IWI Galil ACE

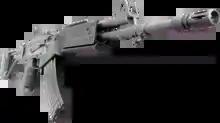
The STV-380, a Vietnamese localised equivalence to the ACE 32

The IWI has established a $100 million factory in Vietnam via the Z111 Factory, to produce an unspecified number of Galil ACE assault rifles for the PAVN.